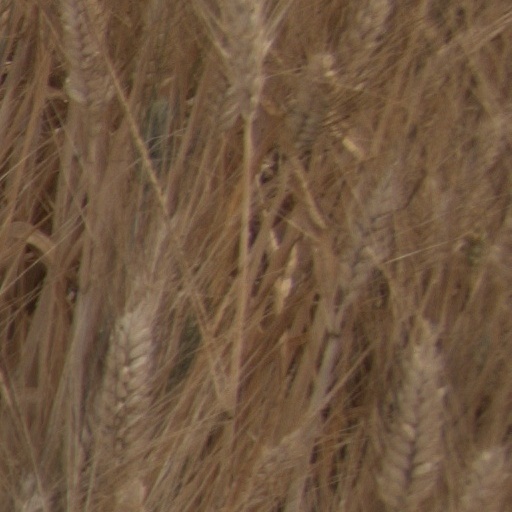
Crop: wheat